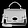
Label: Bag